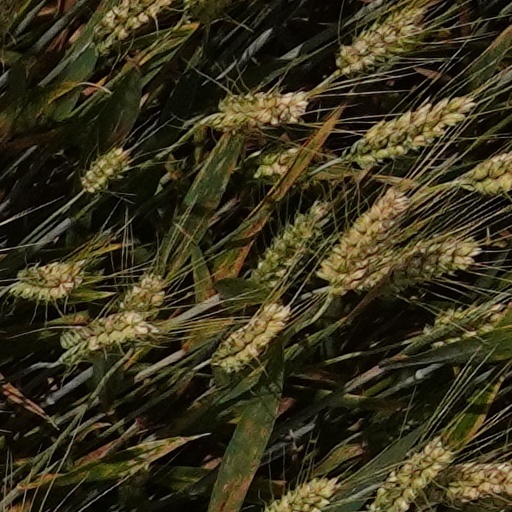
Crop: wheat